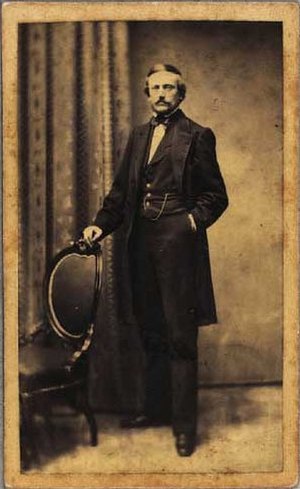
Christian Andreas Selchau
Christian Selchau, 1861
Christian Andreas Selchau (1825-1893), dansk godsejer
Christian Andreas Selchau, godsejer. Født på godset Selchausdal ved Tissø, som senere blev hans eget. Søn af godsejer Jens Christian Selchau og Christiane Annette von Herbst. Hans far døde blot to år efter, han var blevet født.